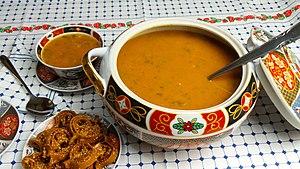
Harira marocain العربية: الحريرة المغربية